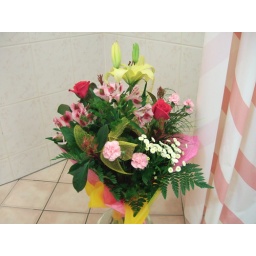
Bunch of flowers in my hotel - bathroom